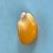
Maize quality: Good